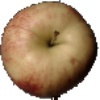
Label: red_apple